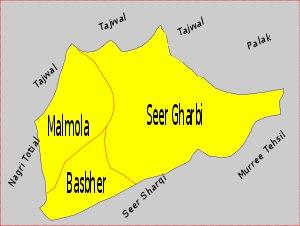
Le Seer Gharbi est une Union Councils du Pakistan, située dans le District d'Abbottabad, dans la province de Khyber Pakhtunkhwa.